1st IIFA Awards

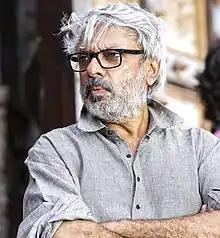
Sanjay Leela Bhansali — Best Director winner for "Hum Dil De Chuke Sanam"

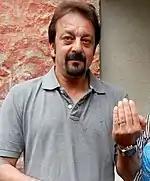
Sanjay Dutt — Best Actor winner for ""

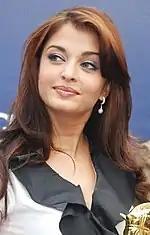
Aishwarya Rai Bachchan — Best Actress winner for "Hum Dil De Chuke Sanam"

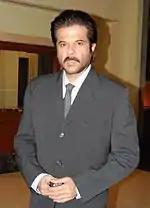
Anil Kapoor — Best Supporting Actor winner for "Taal"

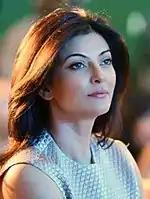
Sushmita Sen — Best Supporting Actress winner for "Biwi No.1"

The winners and nominees have been listed below. Winners are listed first, highlighted in boldface, and indicated with a double dagger.